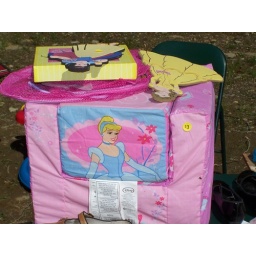
Disney princess chair with foot stool &amp;amp; picture for wall &amp;amp; hanging basket for stuff in room all for only $10.00